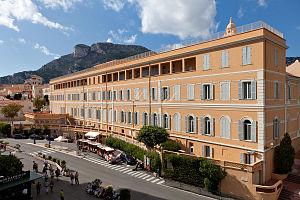
Façade sud du Lycée Albert 1er vue depuis le Musée Océanographique de Monaco. Italiano: Facciata sud del liceo Albert 1er visto dal museo oceanografico di Monaco.
Le lycée Albert-Premier de Monaco est un établissement secondaire public de la Principauté de Monaco qui dispense des cours selon les directives de la direction française de l’Éducation nationale, de la Jeunesse et des Sports. Il est situé à Monaco-Ville, sur le Rocher, place de la Visitation.